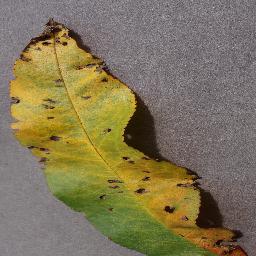
Label: Peach___Bacterial_spot